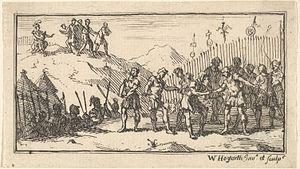
Les gravures de William Hogarth sont l'ensemble de la production de l'artiste britannique William Hogarth comme graveur ou comme inventeur, c'est-à-dire comme auteur du dessin destiné à être gravé par un autre artiste.
La décimation est un châtiment collectif employé par l'armée romaine, qui était appliqué lors d'une mutinerie ou de désertions répétées, et qui consistait en l’exécution d'un soldat coupable sur dix.